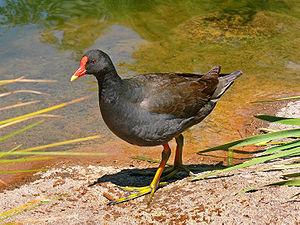
La Gallinule sombre est une espèce d'oiseaux de la famille des rallidés qui vit en Australie, en Nouvelle-Guinée et en Indonésie.